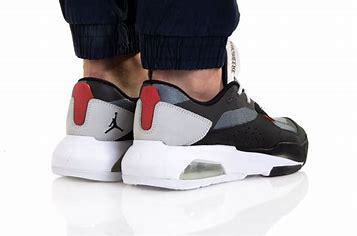
Brand: Jordan
Model: Air 200E